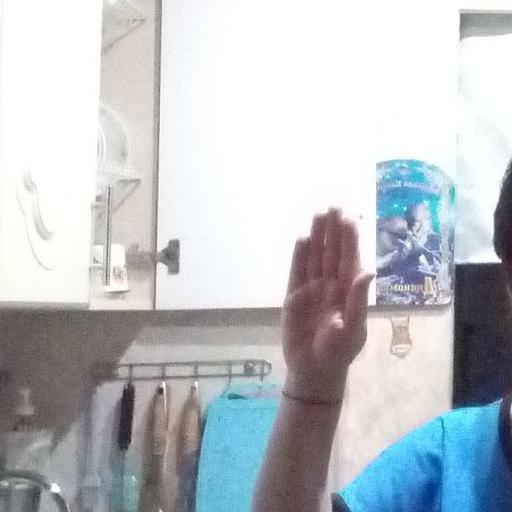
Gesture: stop